Thrash of the Titans

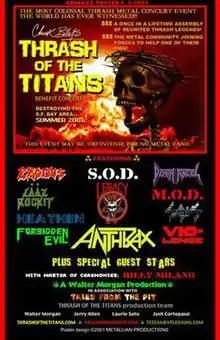
Thrash of the Titans concert poster

Thrash of the Titans was a benefit concert held on August 11, 2001, at the Maritime Hall in San Francisco, California. The concert was a co-benefit for Testament vocalist Chuck Billy, who was diagnosed with germ cell seminoma (a rare form of cancer); and Chuck Schuldiner, leader of the death metal band Death, who was also battling cancer. The Master of Ceremonies for the evening was S.O.D. vocalist Billy Milano. The concert was organized by Walter Morgan. The show was announced in May 2001, and all 2300 tickets quickly sold out.